Seismology

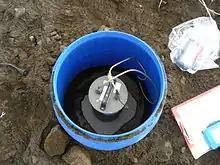
Installation for a temporary seismic station, north Iceland highland.

Seismometers are sensors that detect and record the motion of the Earth arising from elastic waves. Seismometers may be deployed at the Earth's surface, in shallow vaults, in boreholes, or underwater. A complete instrument package that records seismic signals is called a seismograph. Networks of seismographs continuously record ground motions around the world to facilitate the monitoring and analysis of global earthquakes and other sources of seismic activity. Rapid location of earthquakes makes tsunami warnings possible because seismic waves travel considerably faster than tsunami waves.